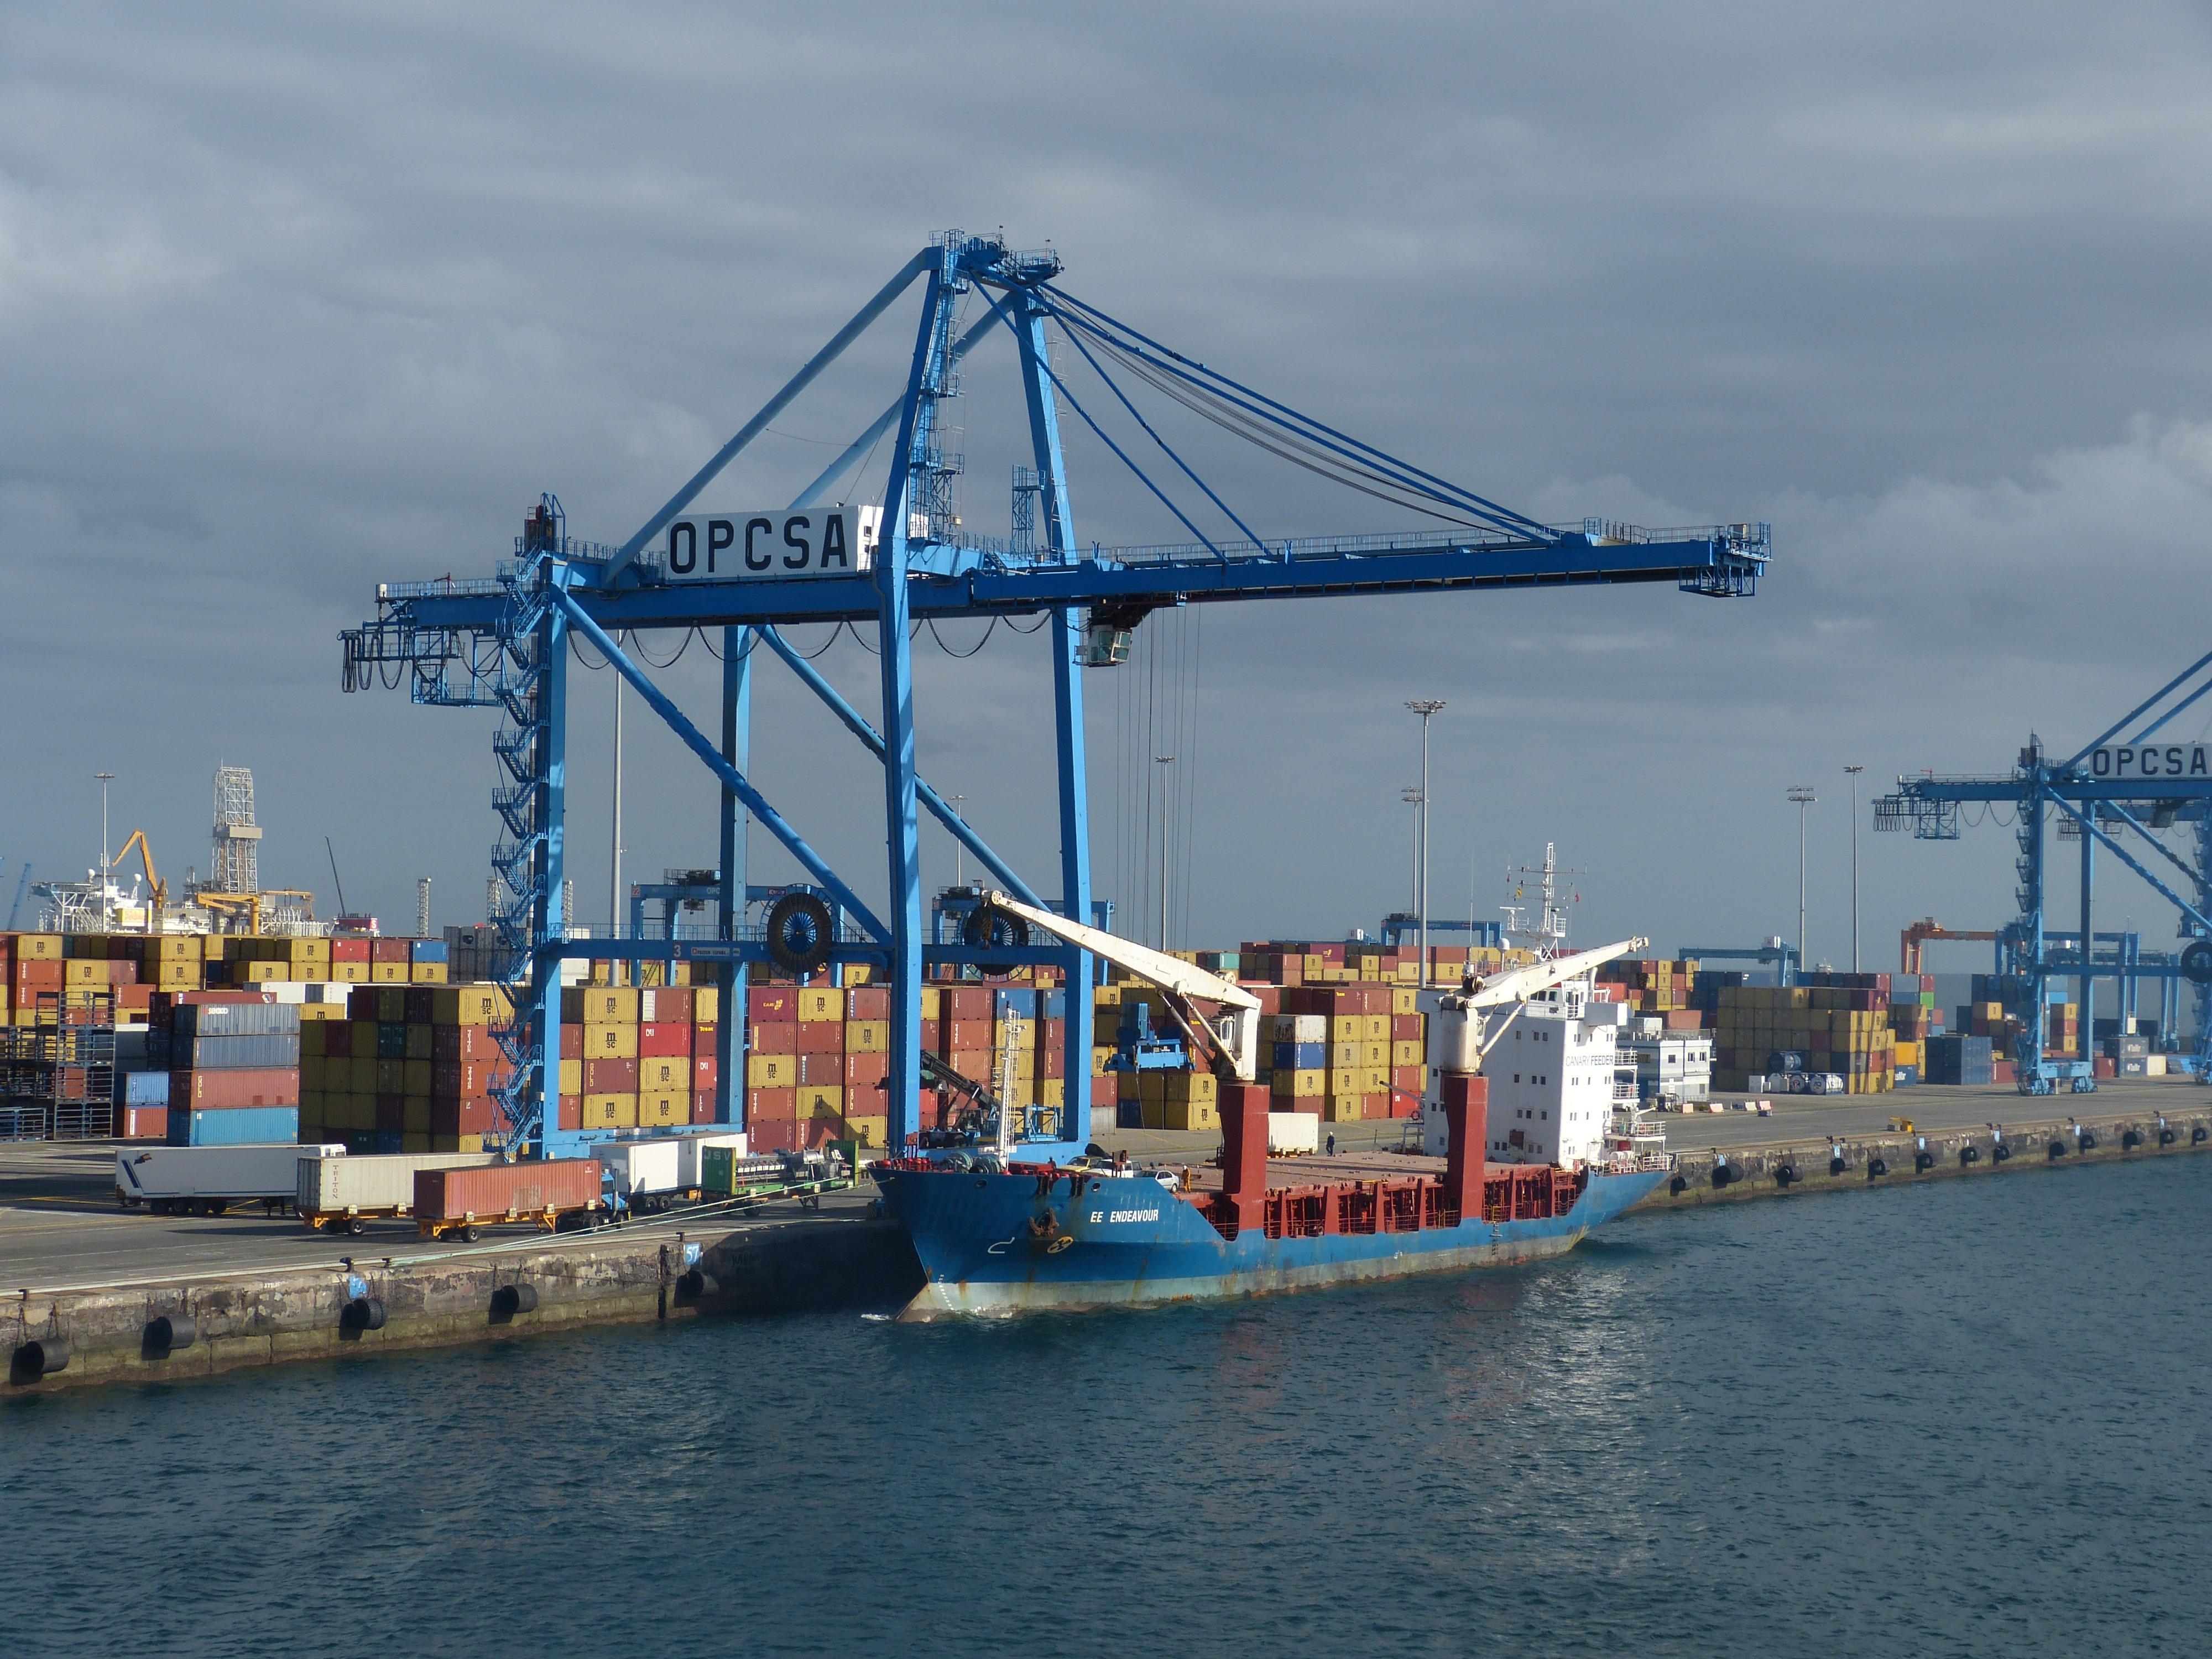
sea, water, dock, ship, transport, vehicle, harbor, industry, port, cargo ship, waterway, ferry, spain, container, infrastructure, cargo, cranes, channel, freighter, shipping, watercraft, gran canaria, harbour cranes, container ship, fishing vessel, canary islands, container terminal, freight transport, construction equipment, las palmas, bulk carrier, crane vessel floating